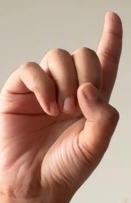
ASL sign: D